Army of the Centre

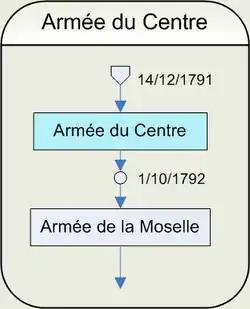
Evolution of the Army of the Centre

The Army of the Centre ("armée du Centre") was one of the first French Revolutionary Armies, named after the location it was set up, the Centre region. It was established by the order of King Louis XVI on 14 December 1791 and attached to Champagne. It had only an ephemeral existence after the Battle of Valmy and the Prussians' evacuation of the territory.